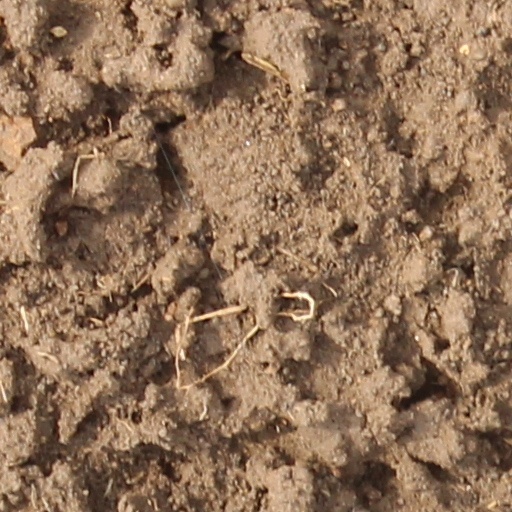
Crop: wheat